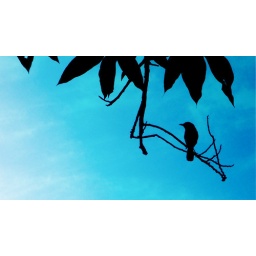
bird relaxing itself on a branch of a tree and shaded by the leaves...